Pontifical University of Saint Thomas Aquinas

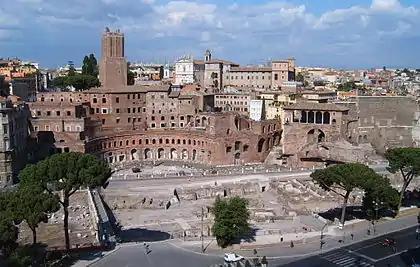
Trajan's Forum and Market with the "Angelicum" campus in distance at center including the Church of Saints Dominic and Sixtus. The Torre delle Milizie can be seen to the left of campus.

In response to the call for a renewal of Thomism sounded by "Aeterni Patris" rectors Tommaso Maria Zigliara (1833–1893), Alberto Lepidi (1838–1922), and Sadoc Szabó had brought the college to a high degree of excellence. Under the leadership of Szabó the number of subjects taught at the "Angelicum" included archeology, geology, paleography, Christian art, biology, mathematics, physics, and astronomy.